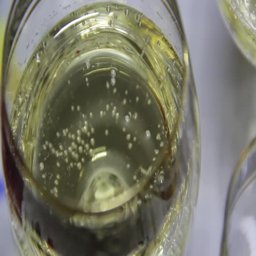
bubbles inside a glass of champagne on the festive table